Lord George Sanger

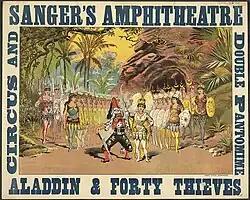
Poster for "Aladdin & Forty Thieves" at Sanger's Amphitheatre in 1886

John and George Sanger decided to take their show to country fairs, believing that they would make more money than at the fairs in London. In the winter of 1850–51 they returned to London and, in addition to their conjuring show, they rented Enon Chapel—a former charnel house— to run a "sort of winter theatrical show". They employed actors and put on a Christmas pantomime. After being informed that not all of the bodies improperly buried at the site had been removed, and that the authorities intended to close the building, the Sangers moved out.